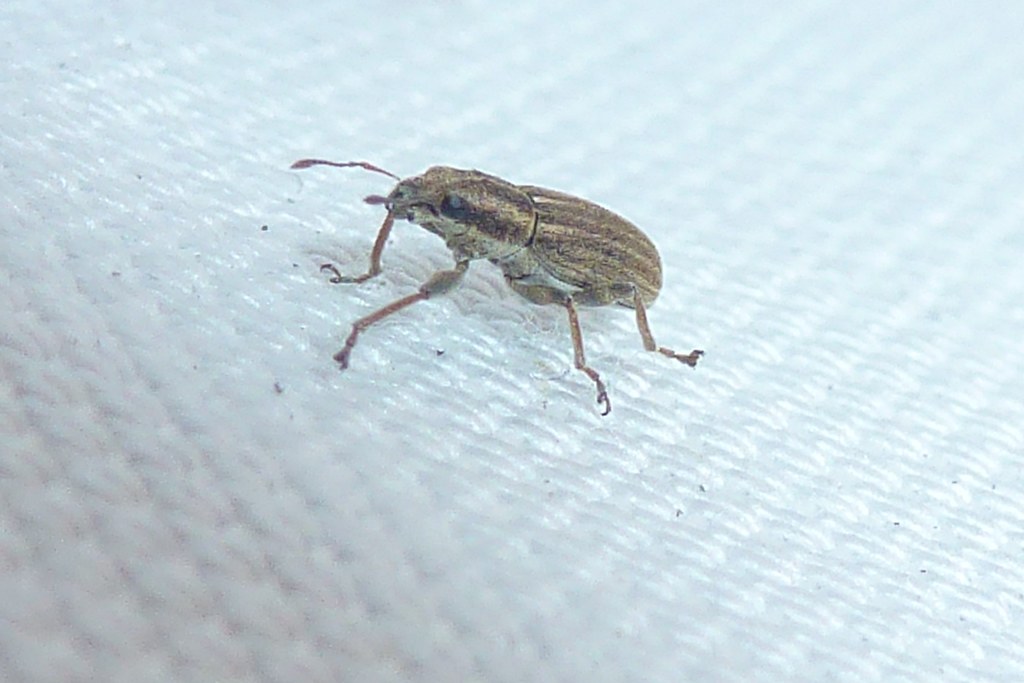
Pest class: pea_leaf_weevil